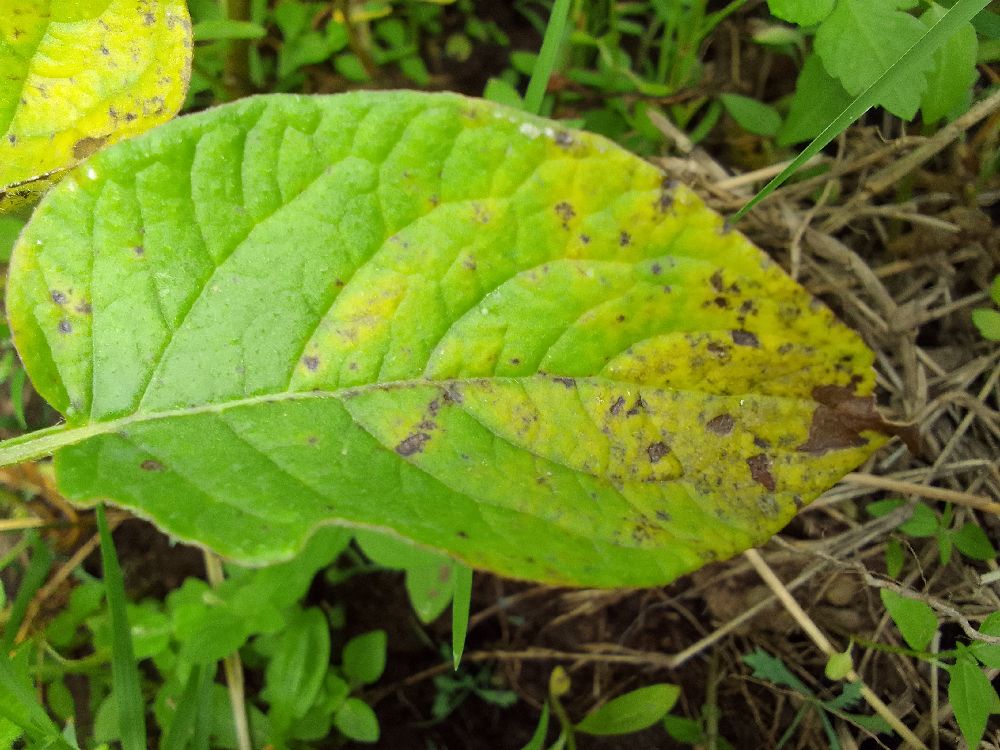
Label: Early blight